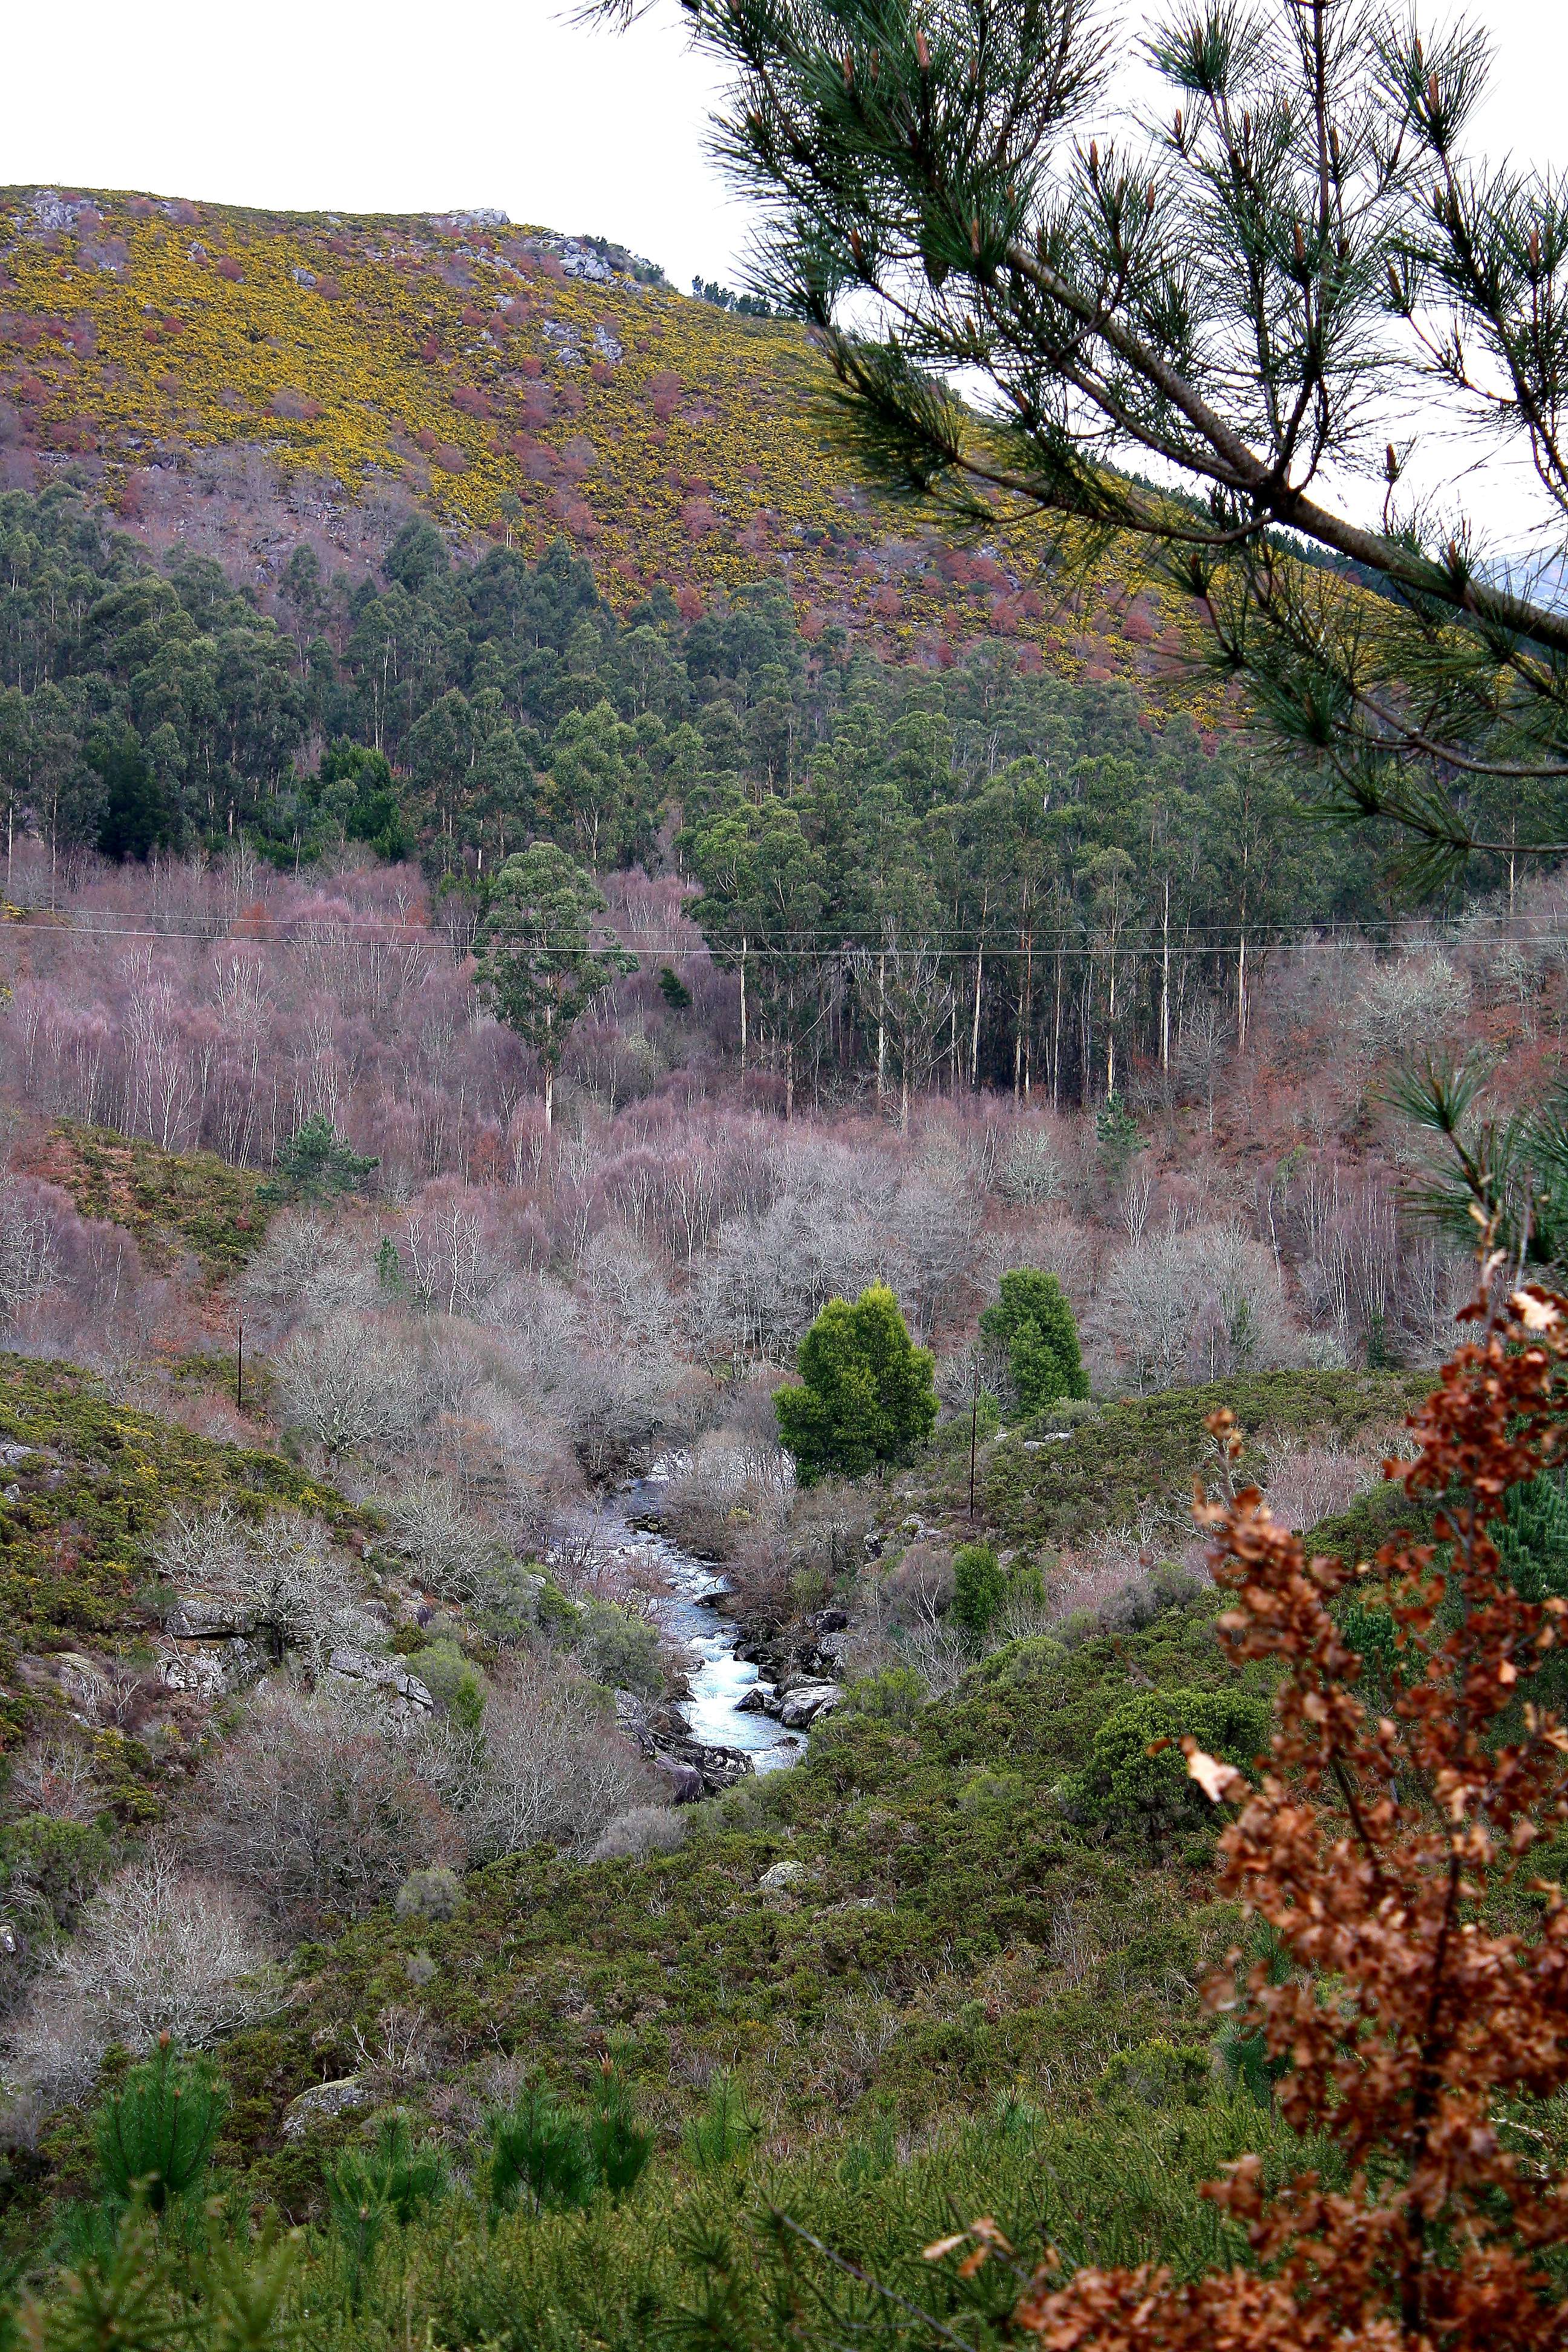
tree, wilderness, blossom, mountain, plant, trail, leaf, flower, valley, stream, autumn, canyon, flora, season, cherry blossom, wildflower, spain, vegetation, shrub, espaa, galicia, pontevedra, woodland, ecosystem, ggl1, alama, canoneos1000d, rioverdugo, racelo